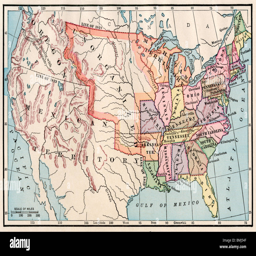
map in stock photo royalty free image